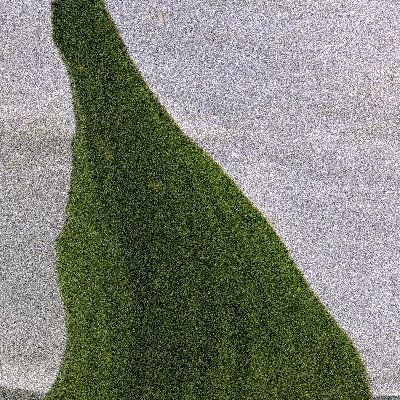
Label: Corn_(Maize)___Leaf_Spot